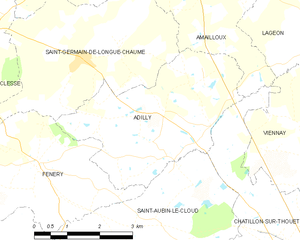
Carte des communes françaises Adilly